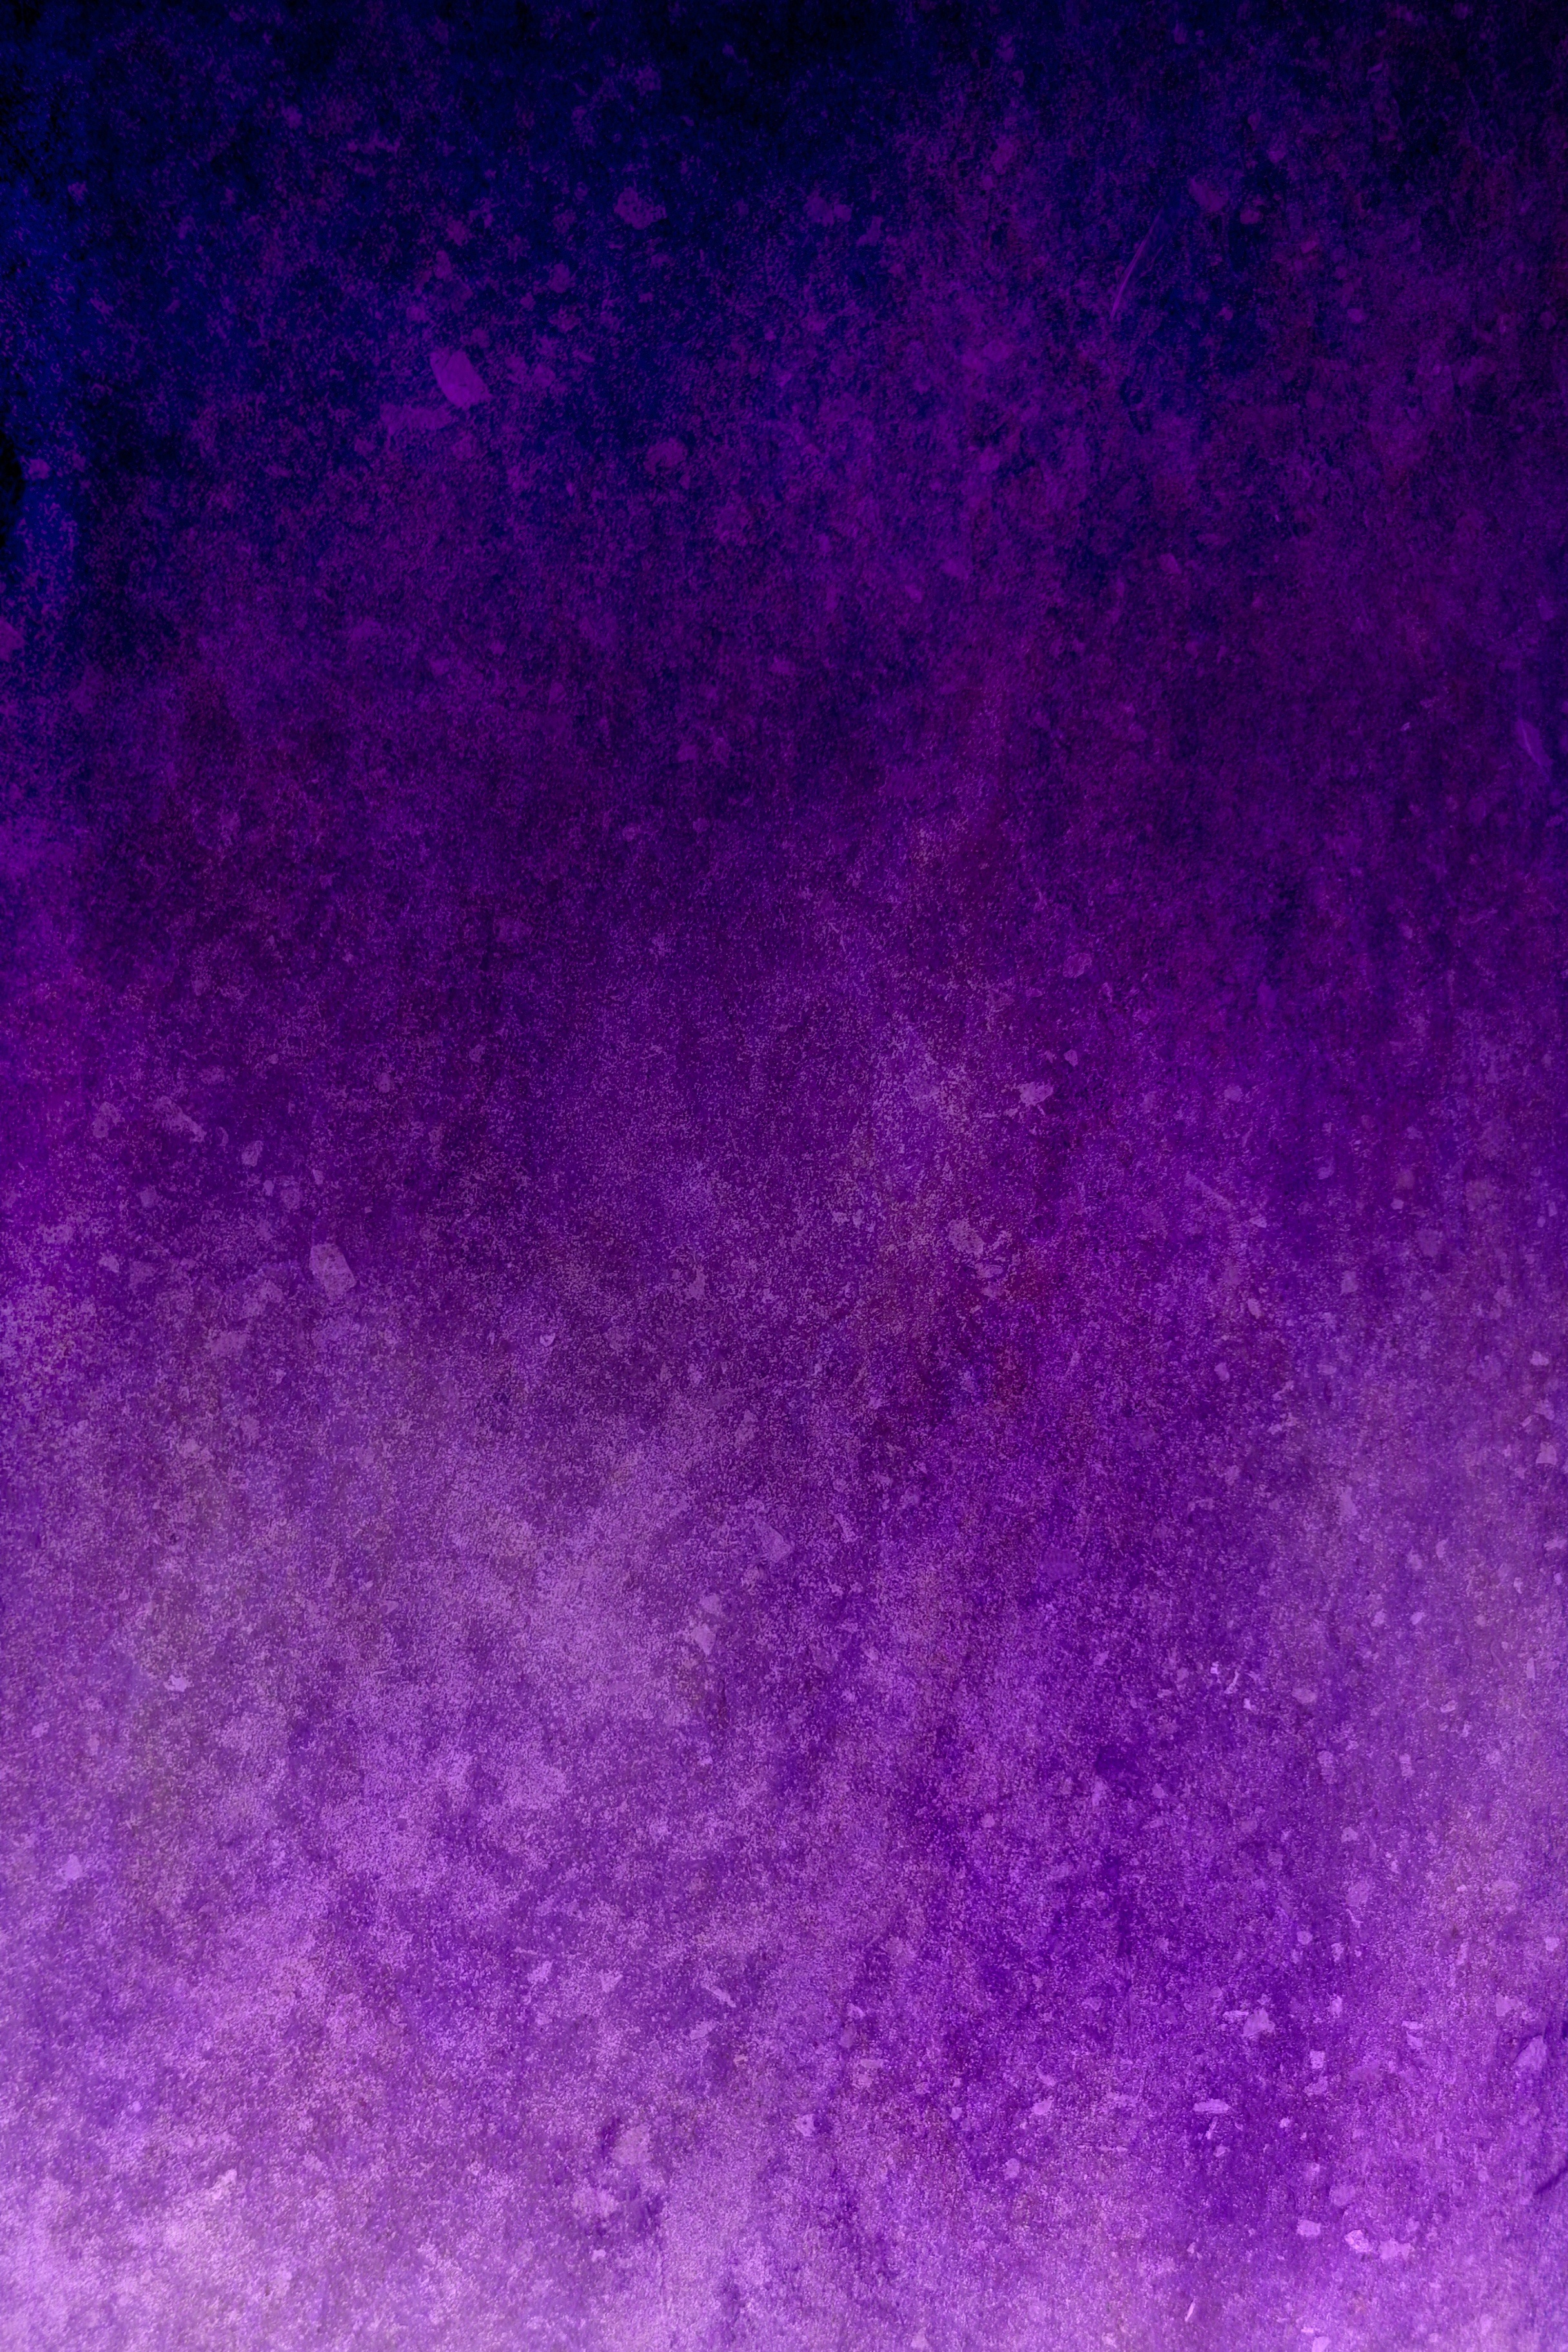
texture, purple, dark, line, grunge, blue, gothic, circle, fabric, plum, background, violet, shape, goth, astronomical object